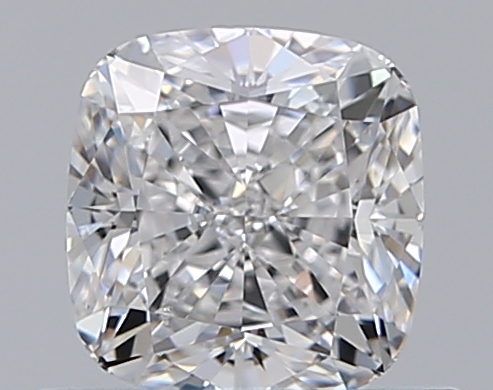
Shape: cushion
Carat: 0.72
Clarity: VS2
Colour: D
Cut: EX
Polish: EX
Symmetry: VG
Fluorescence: F
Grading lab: GIA
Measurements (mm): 5.12 x 4.91 x 3.37